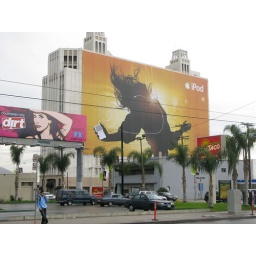
Guy in blue hoodie waiting for the bus